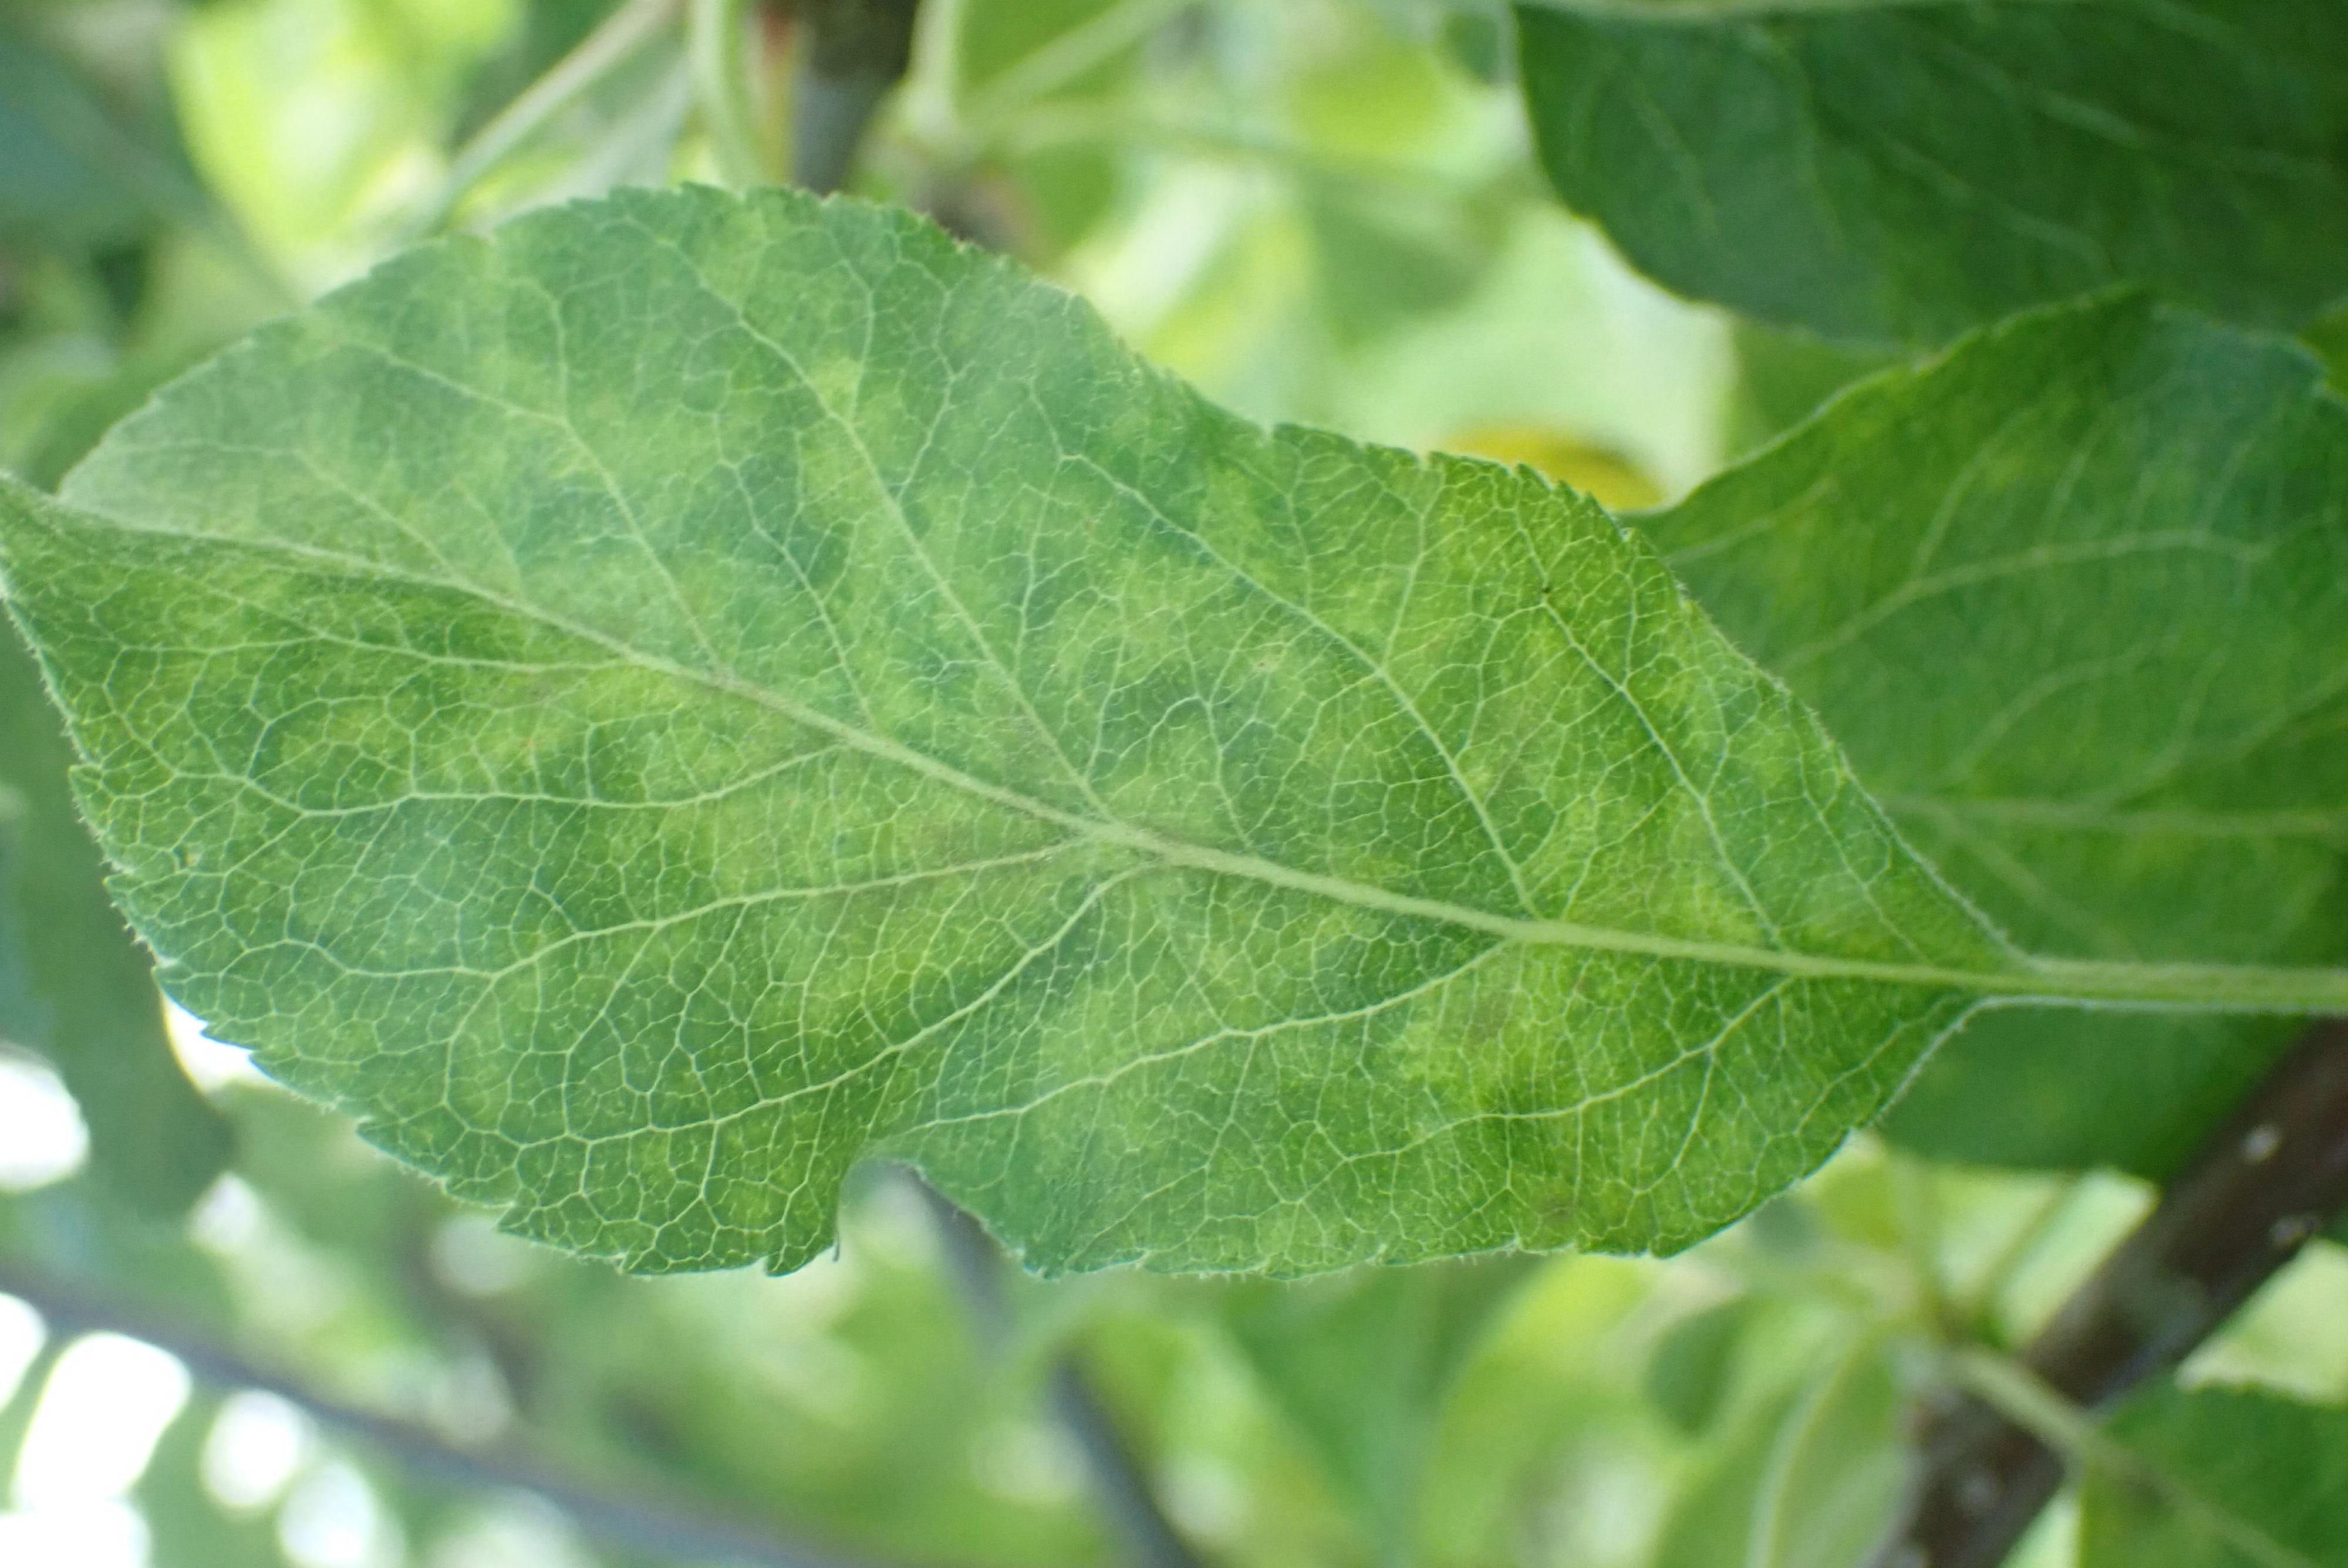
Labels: scab